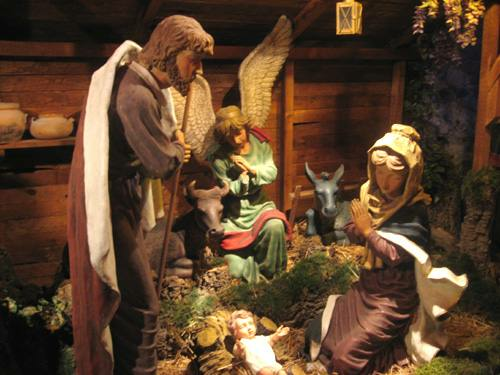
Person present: No